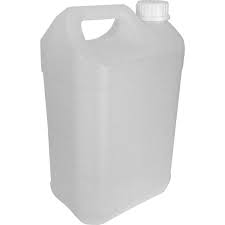
Waste category: plastic